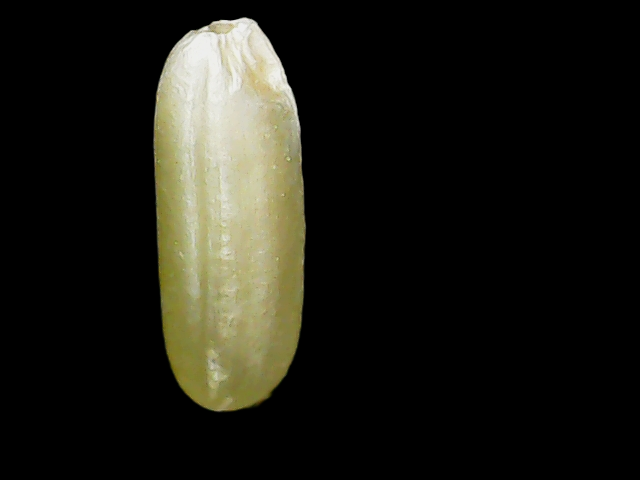
Rice variety: Binadhan16